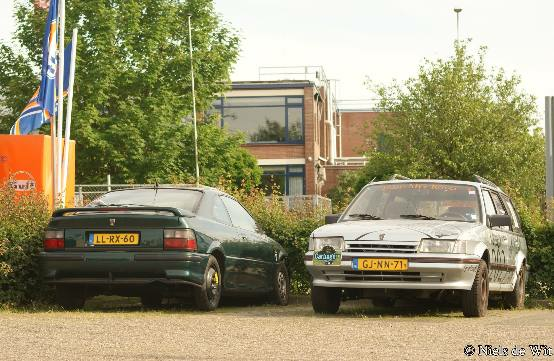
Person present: No